Surfer, Dude

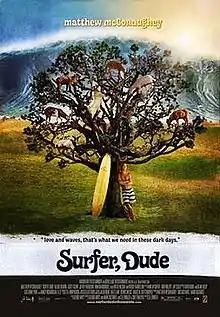
Theatrical release poster

Surfer, Dude is a 2008 American comedy film directed by S.R. Bindler and starring Matthew McConaughey.